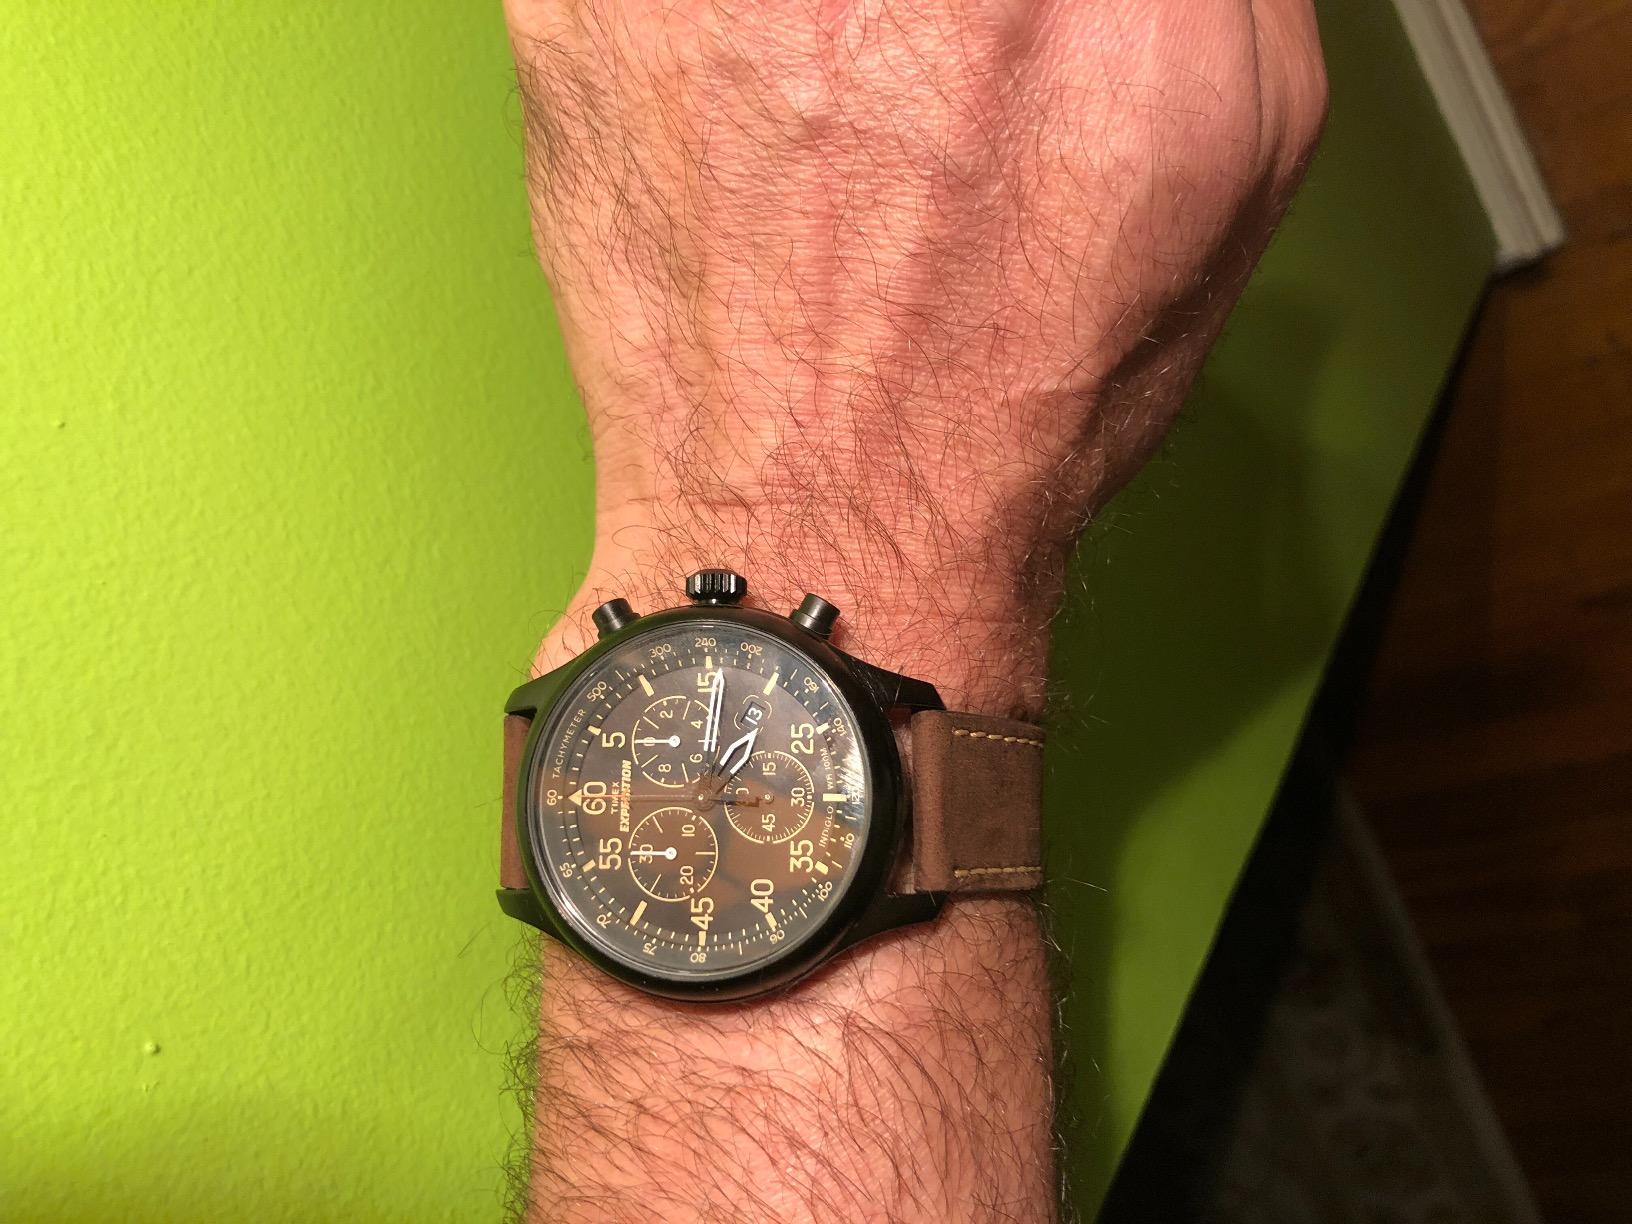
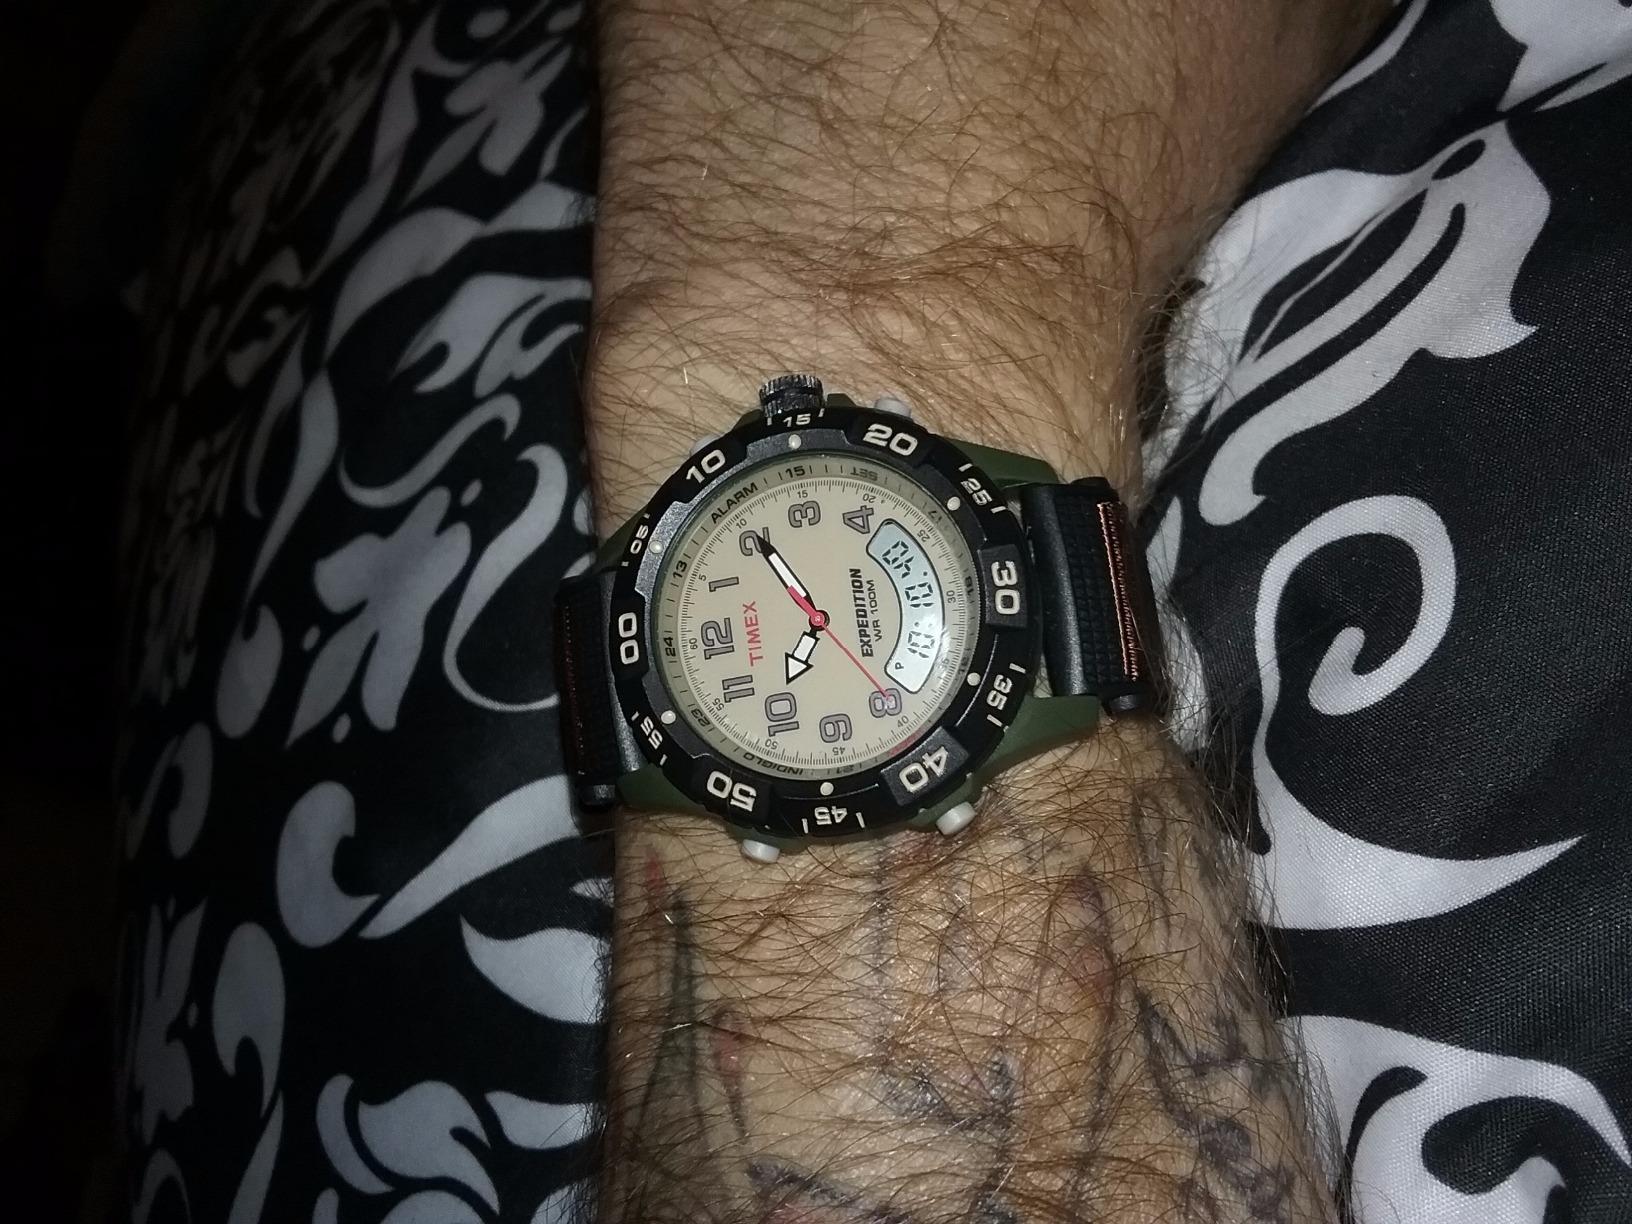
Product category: accessories_watch
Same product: no